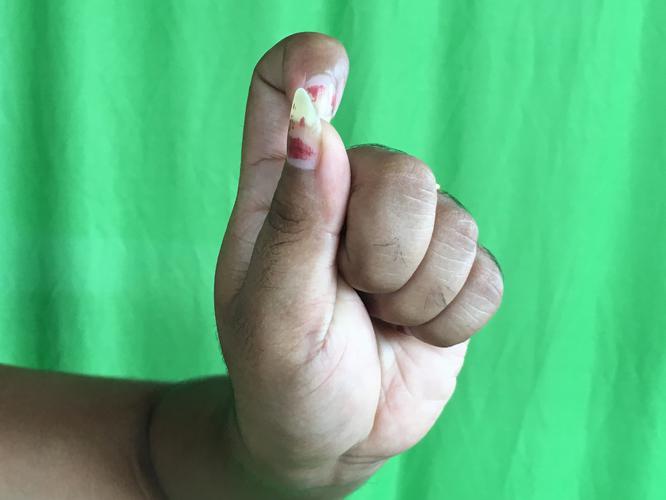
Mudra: Kapith
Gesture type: single_hand